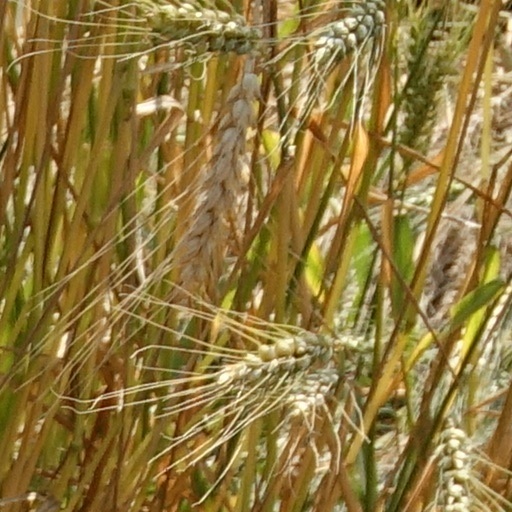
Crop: wheat